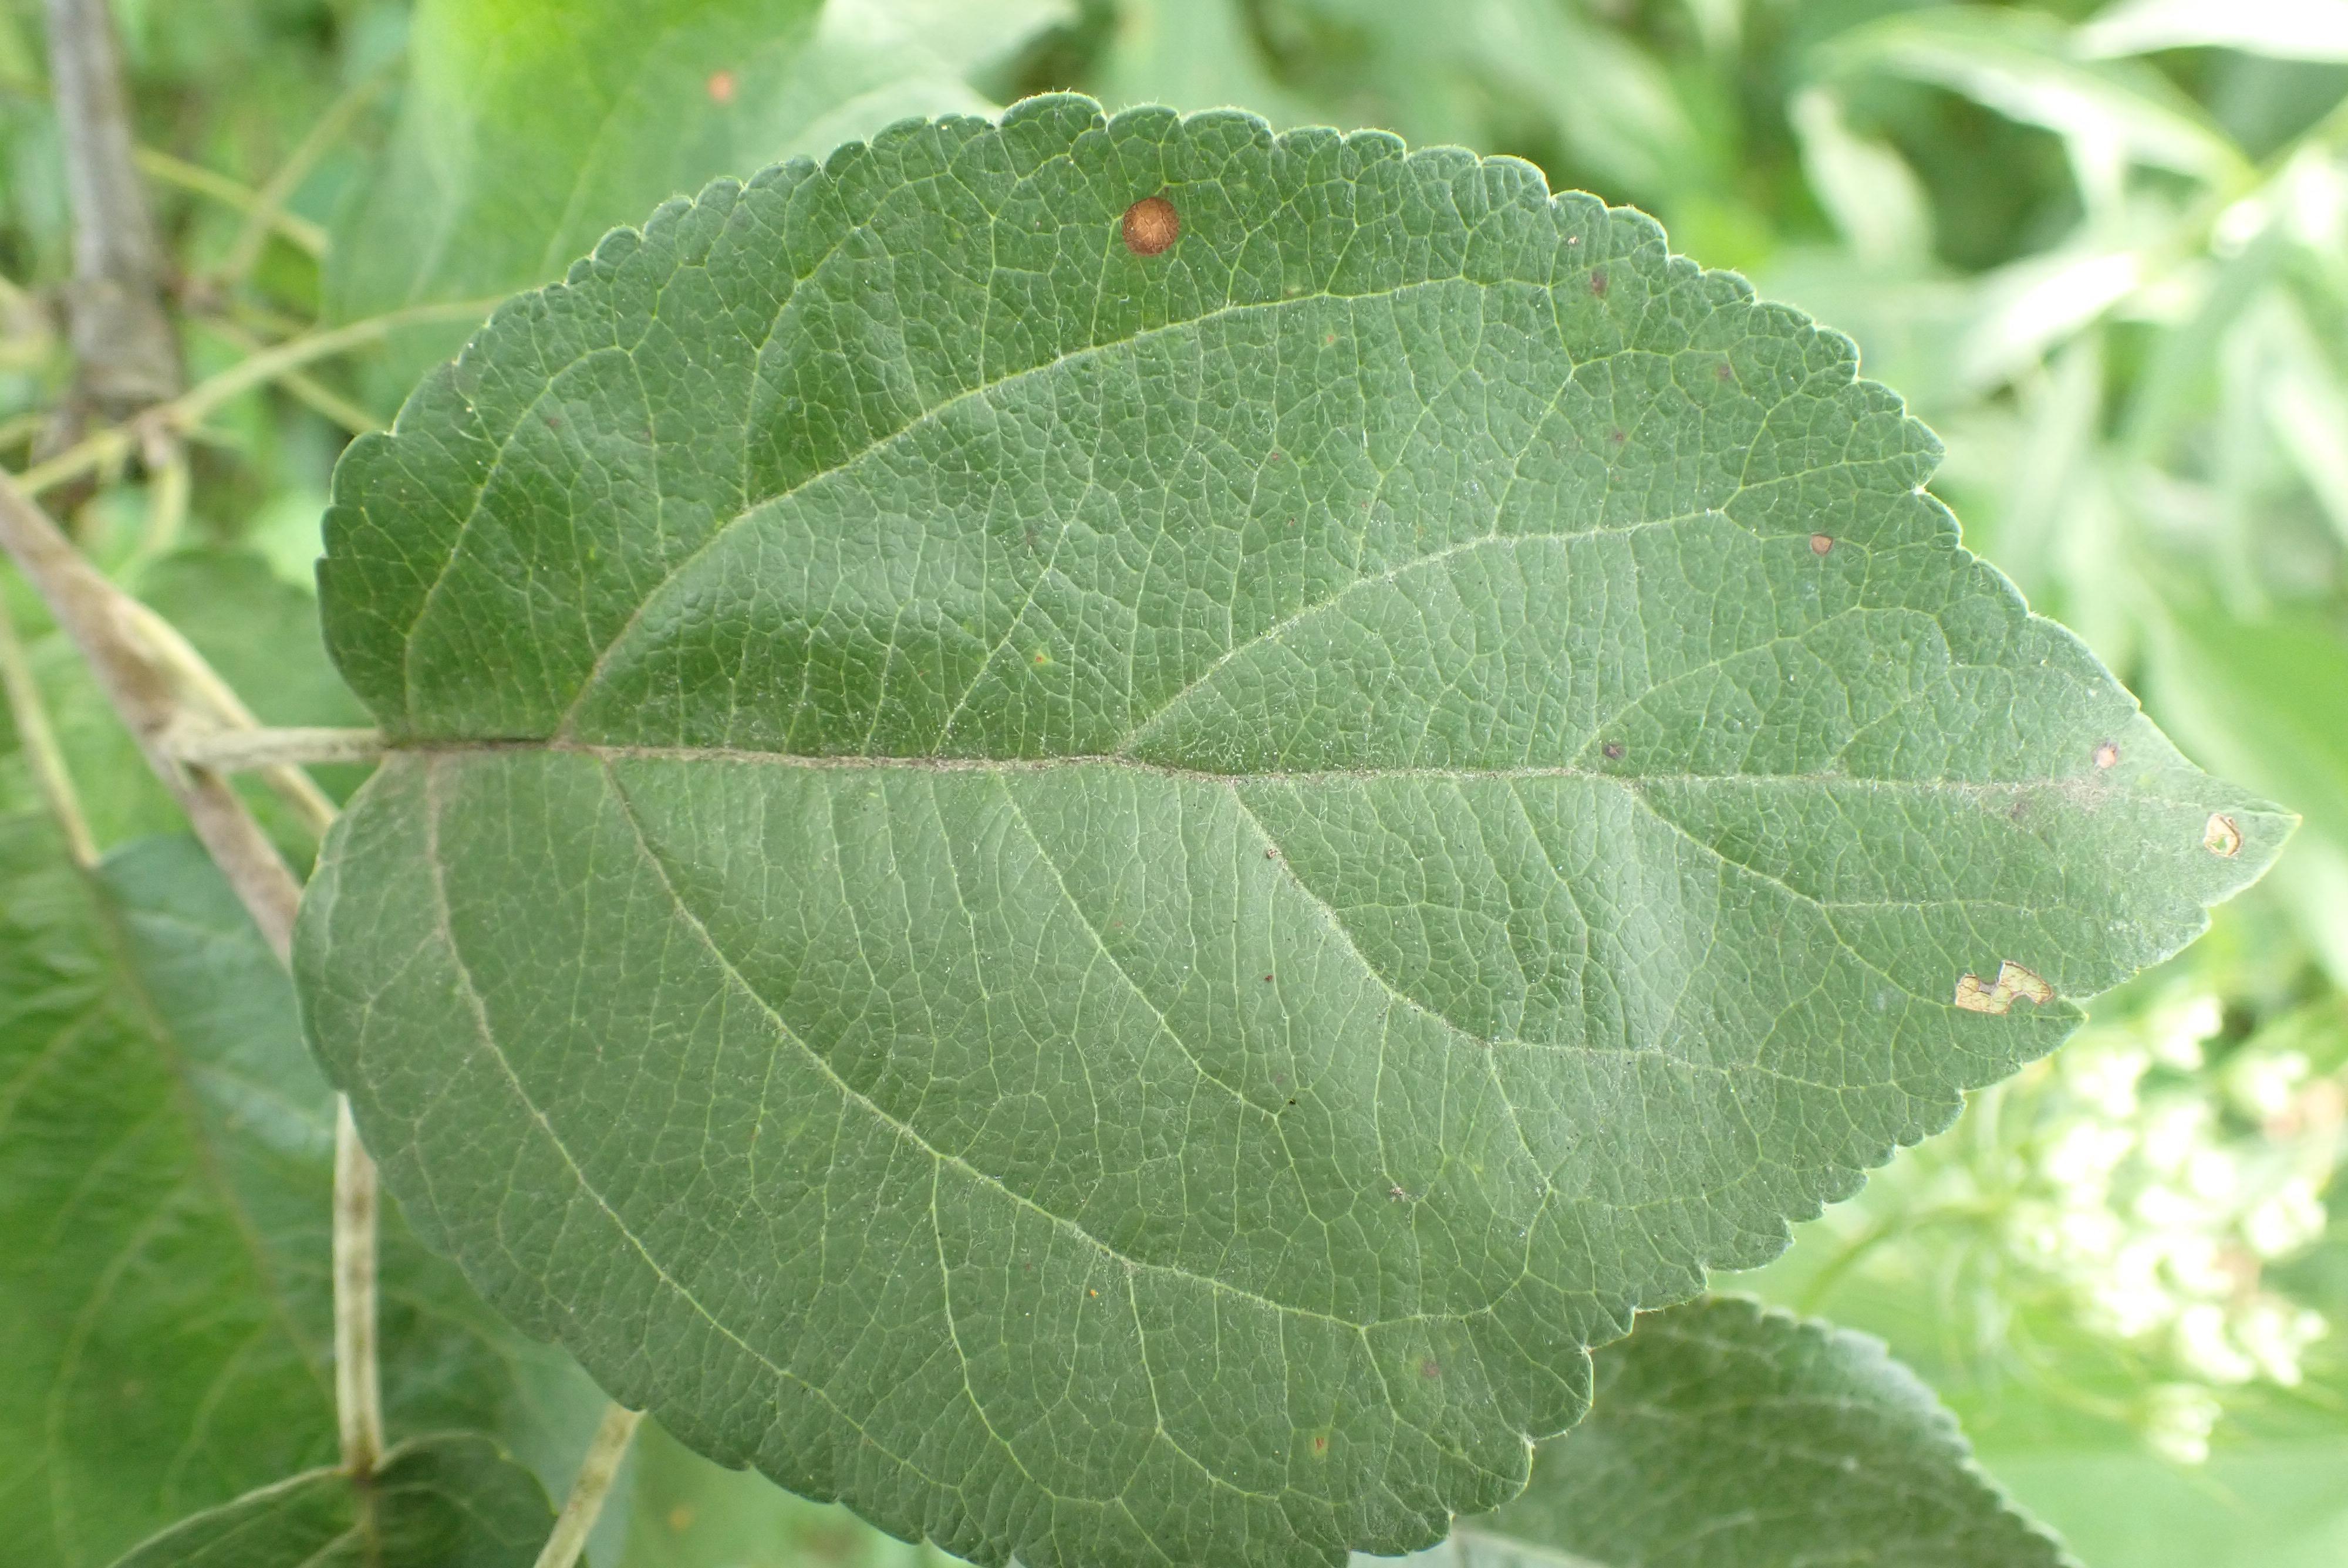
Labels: frog_eye_leaf_spot